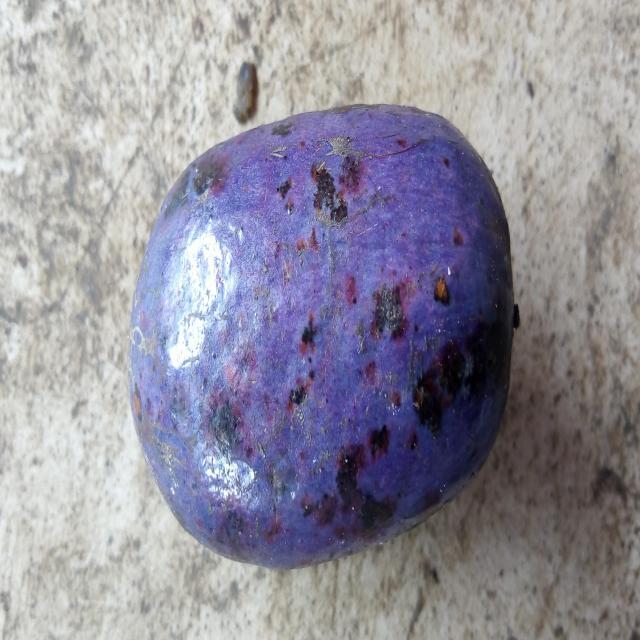
Plum grade: unaffected